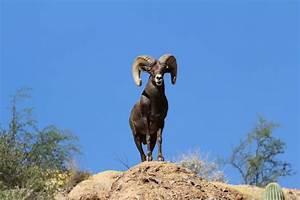
sheep